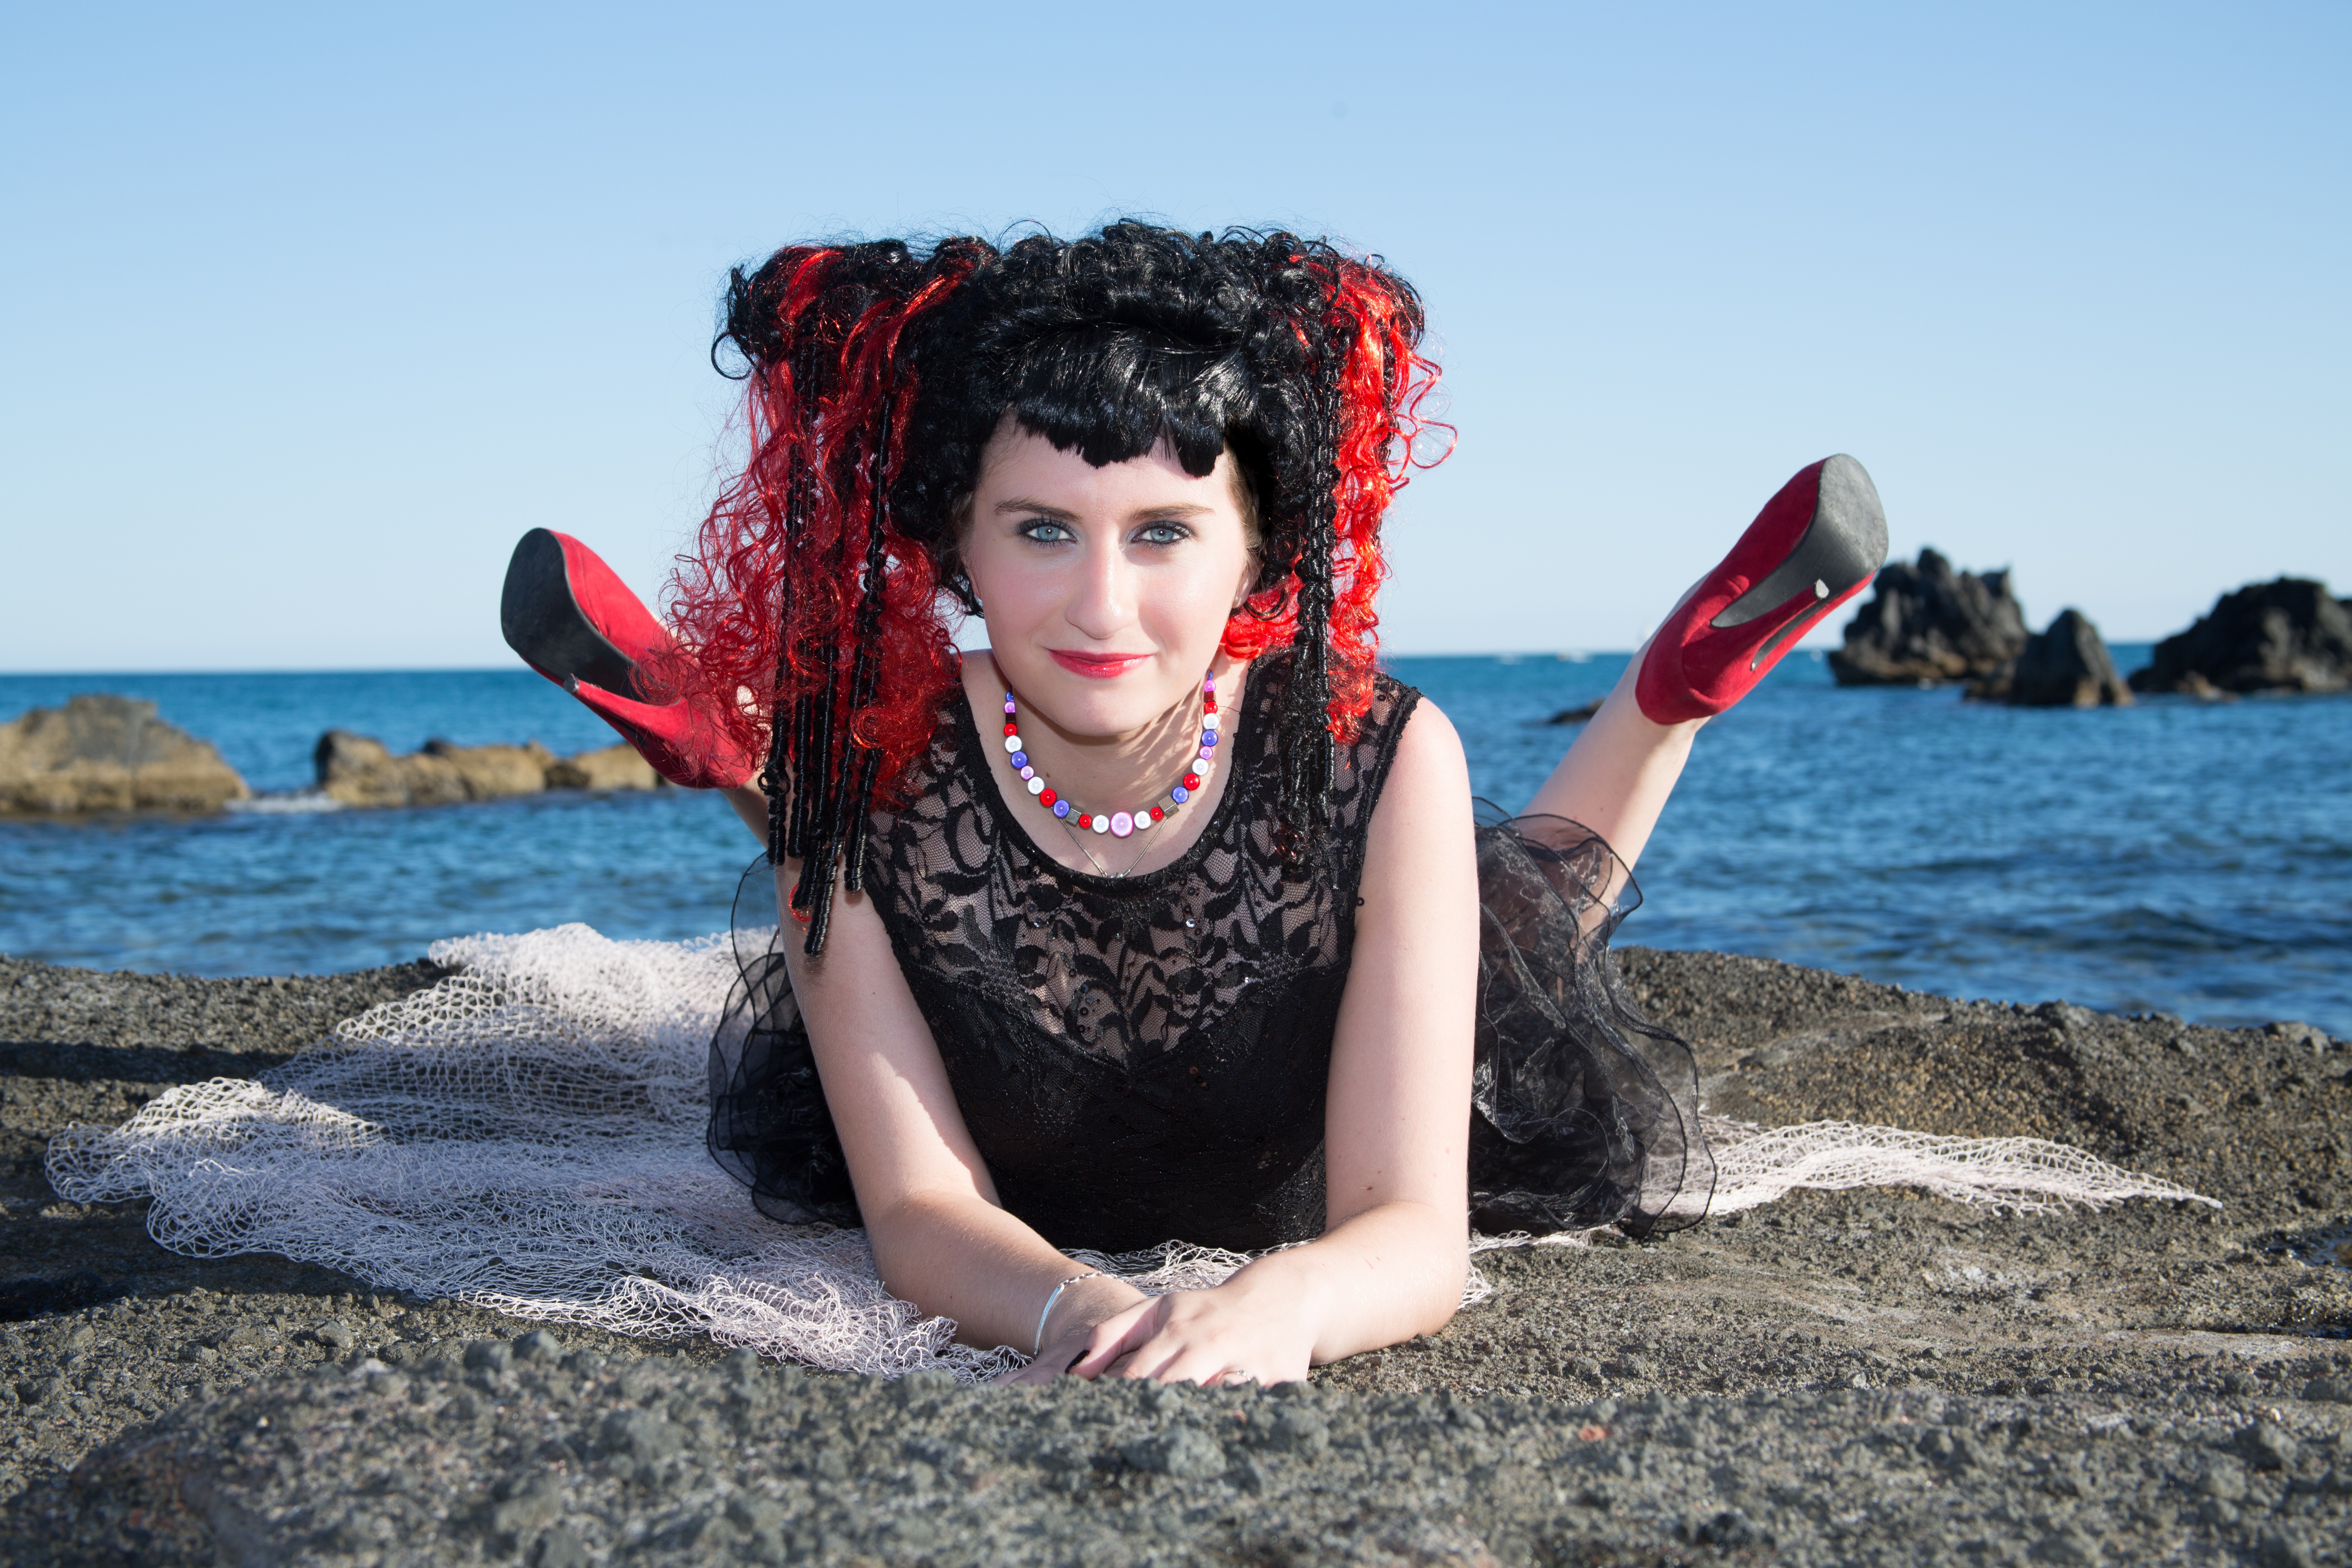
beach, sea, sand, person, girl, woman, portrait, model, child, clothing, lady, season, hairstyle, red hair, doll, fun, dress, photograph, look, beauty, sexy, image, mode, photo shoot, top model